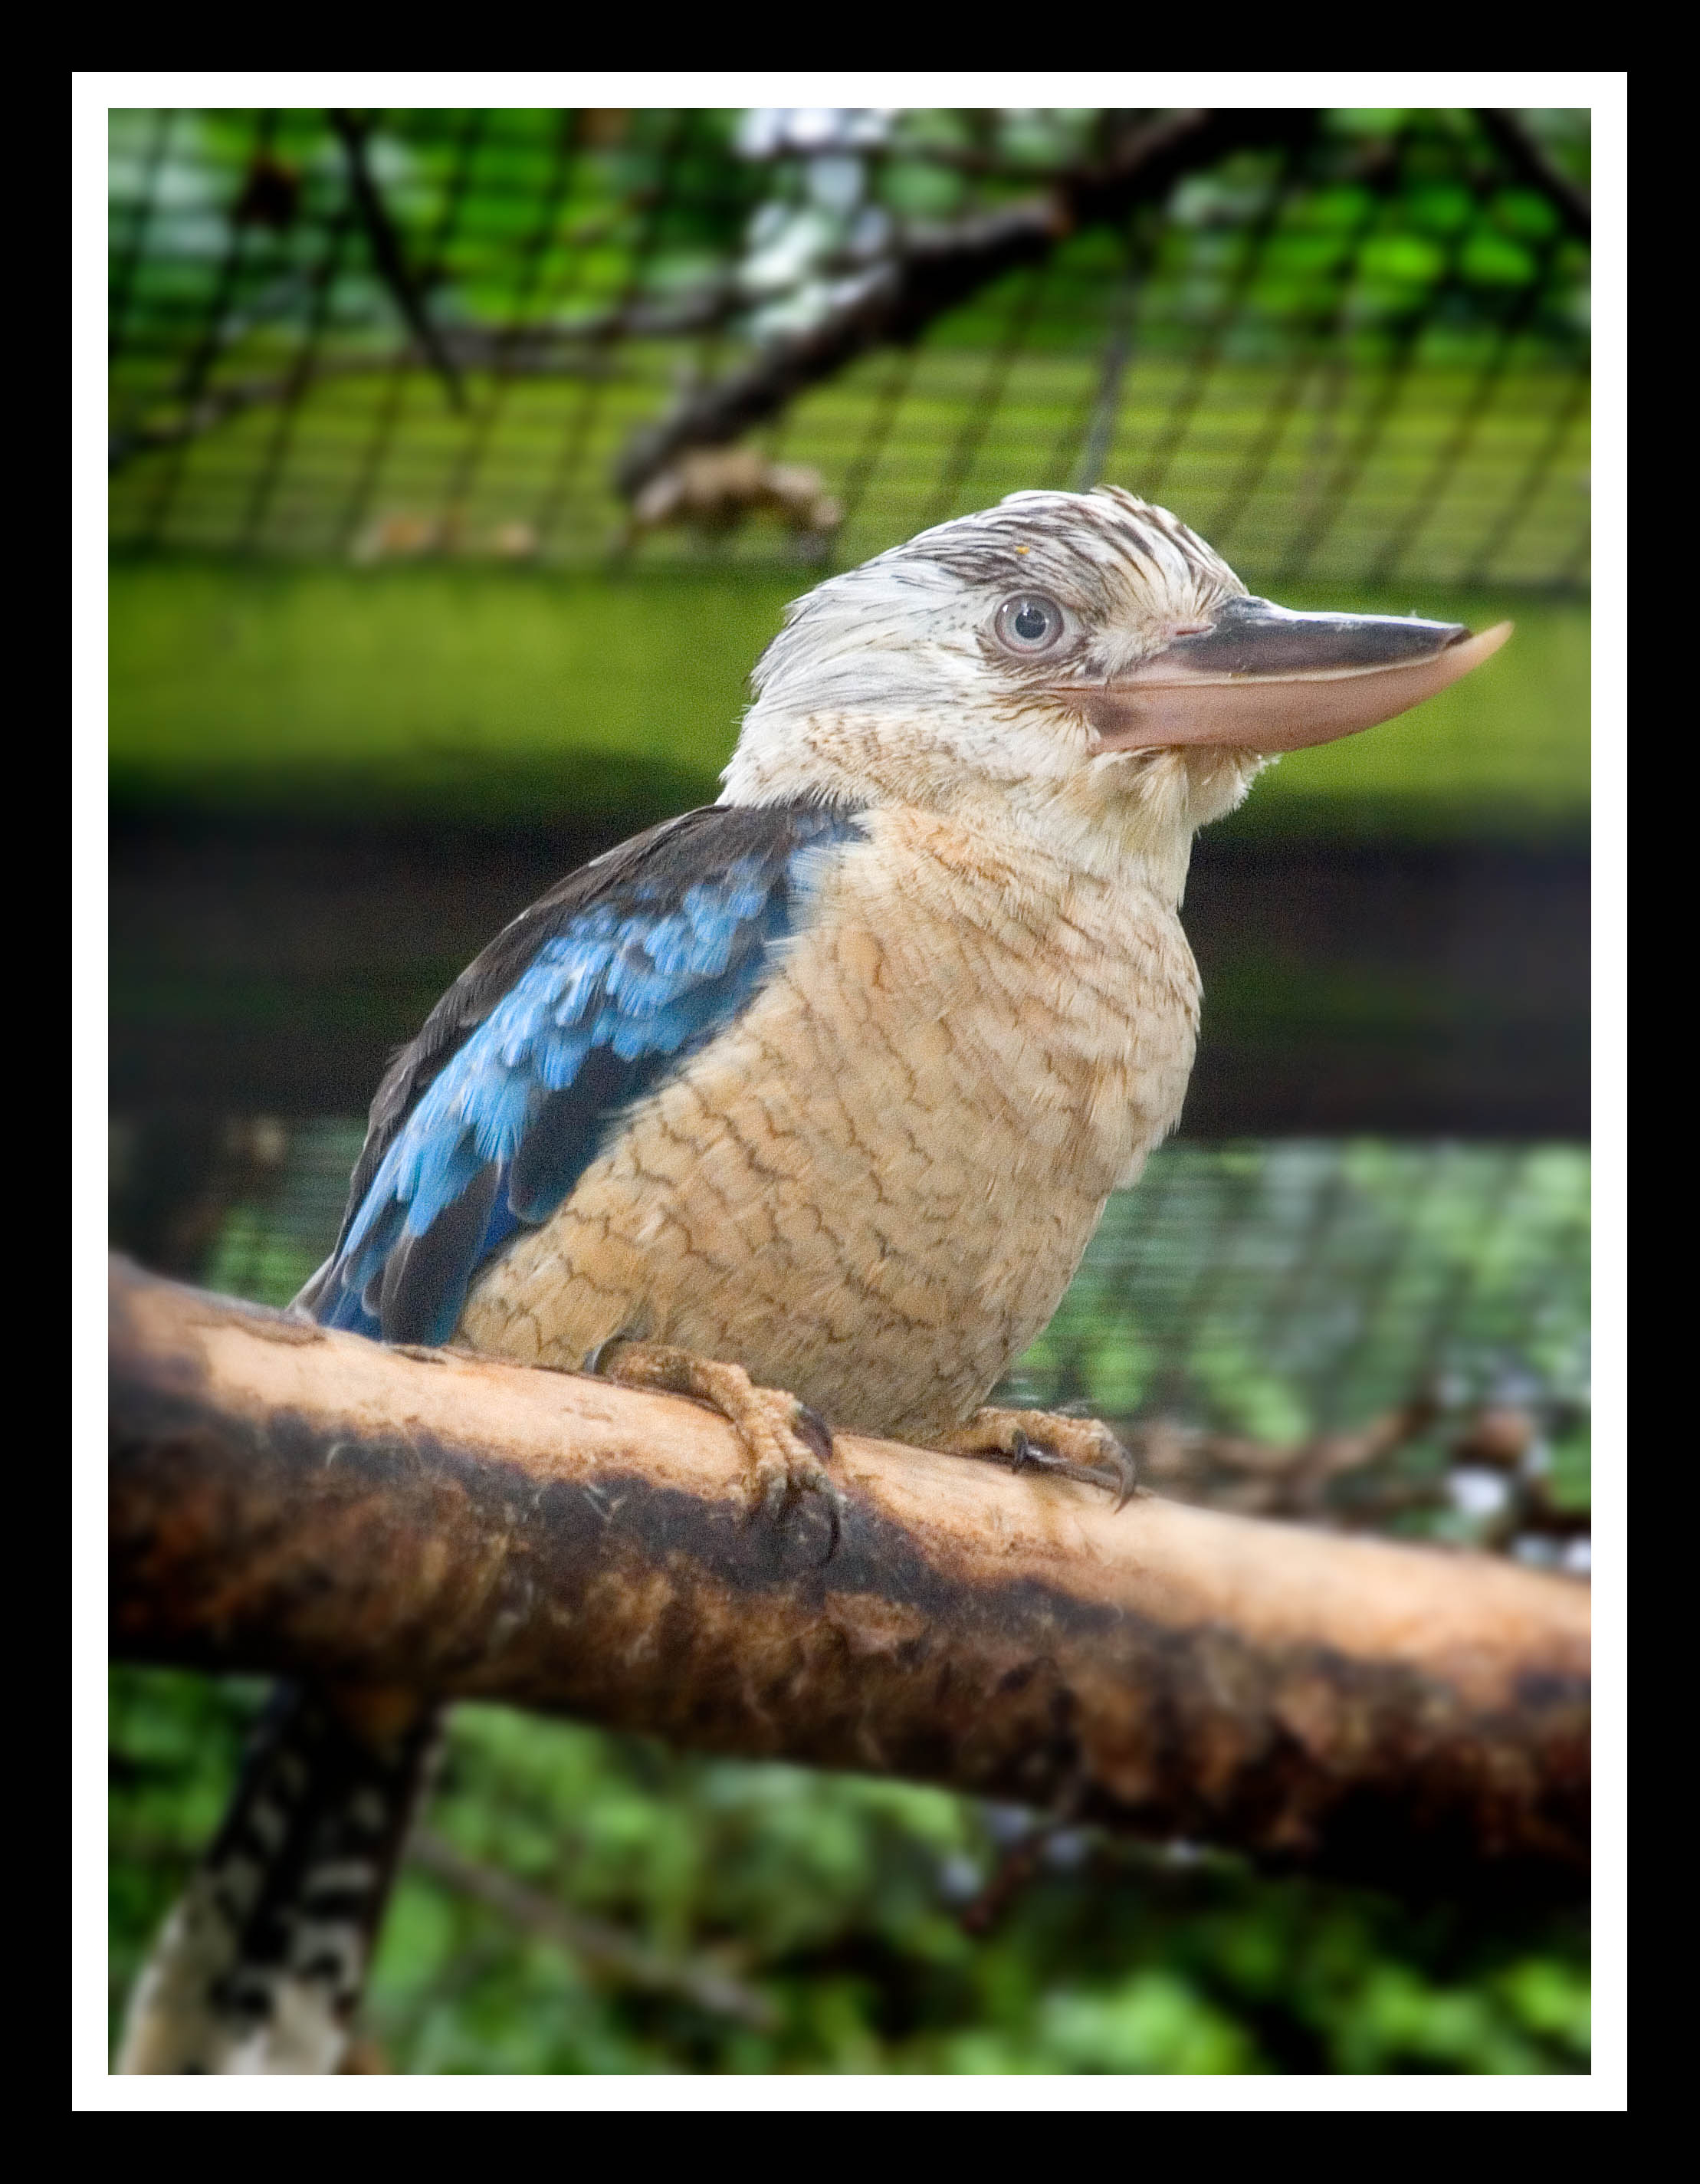
branch, bird, house, wildlife, beak, garden, fauna, birds, yorkshire, jay, vertebrate, harewood, perching bird